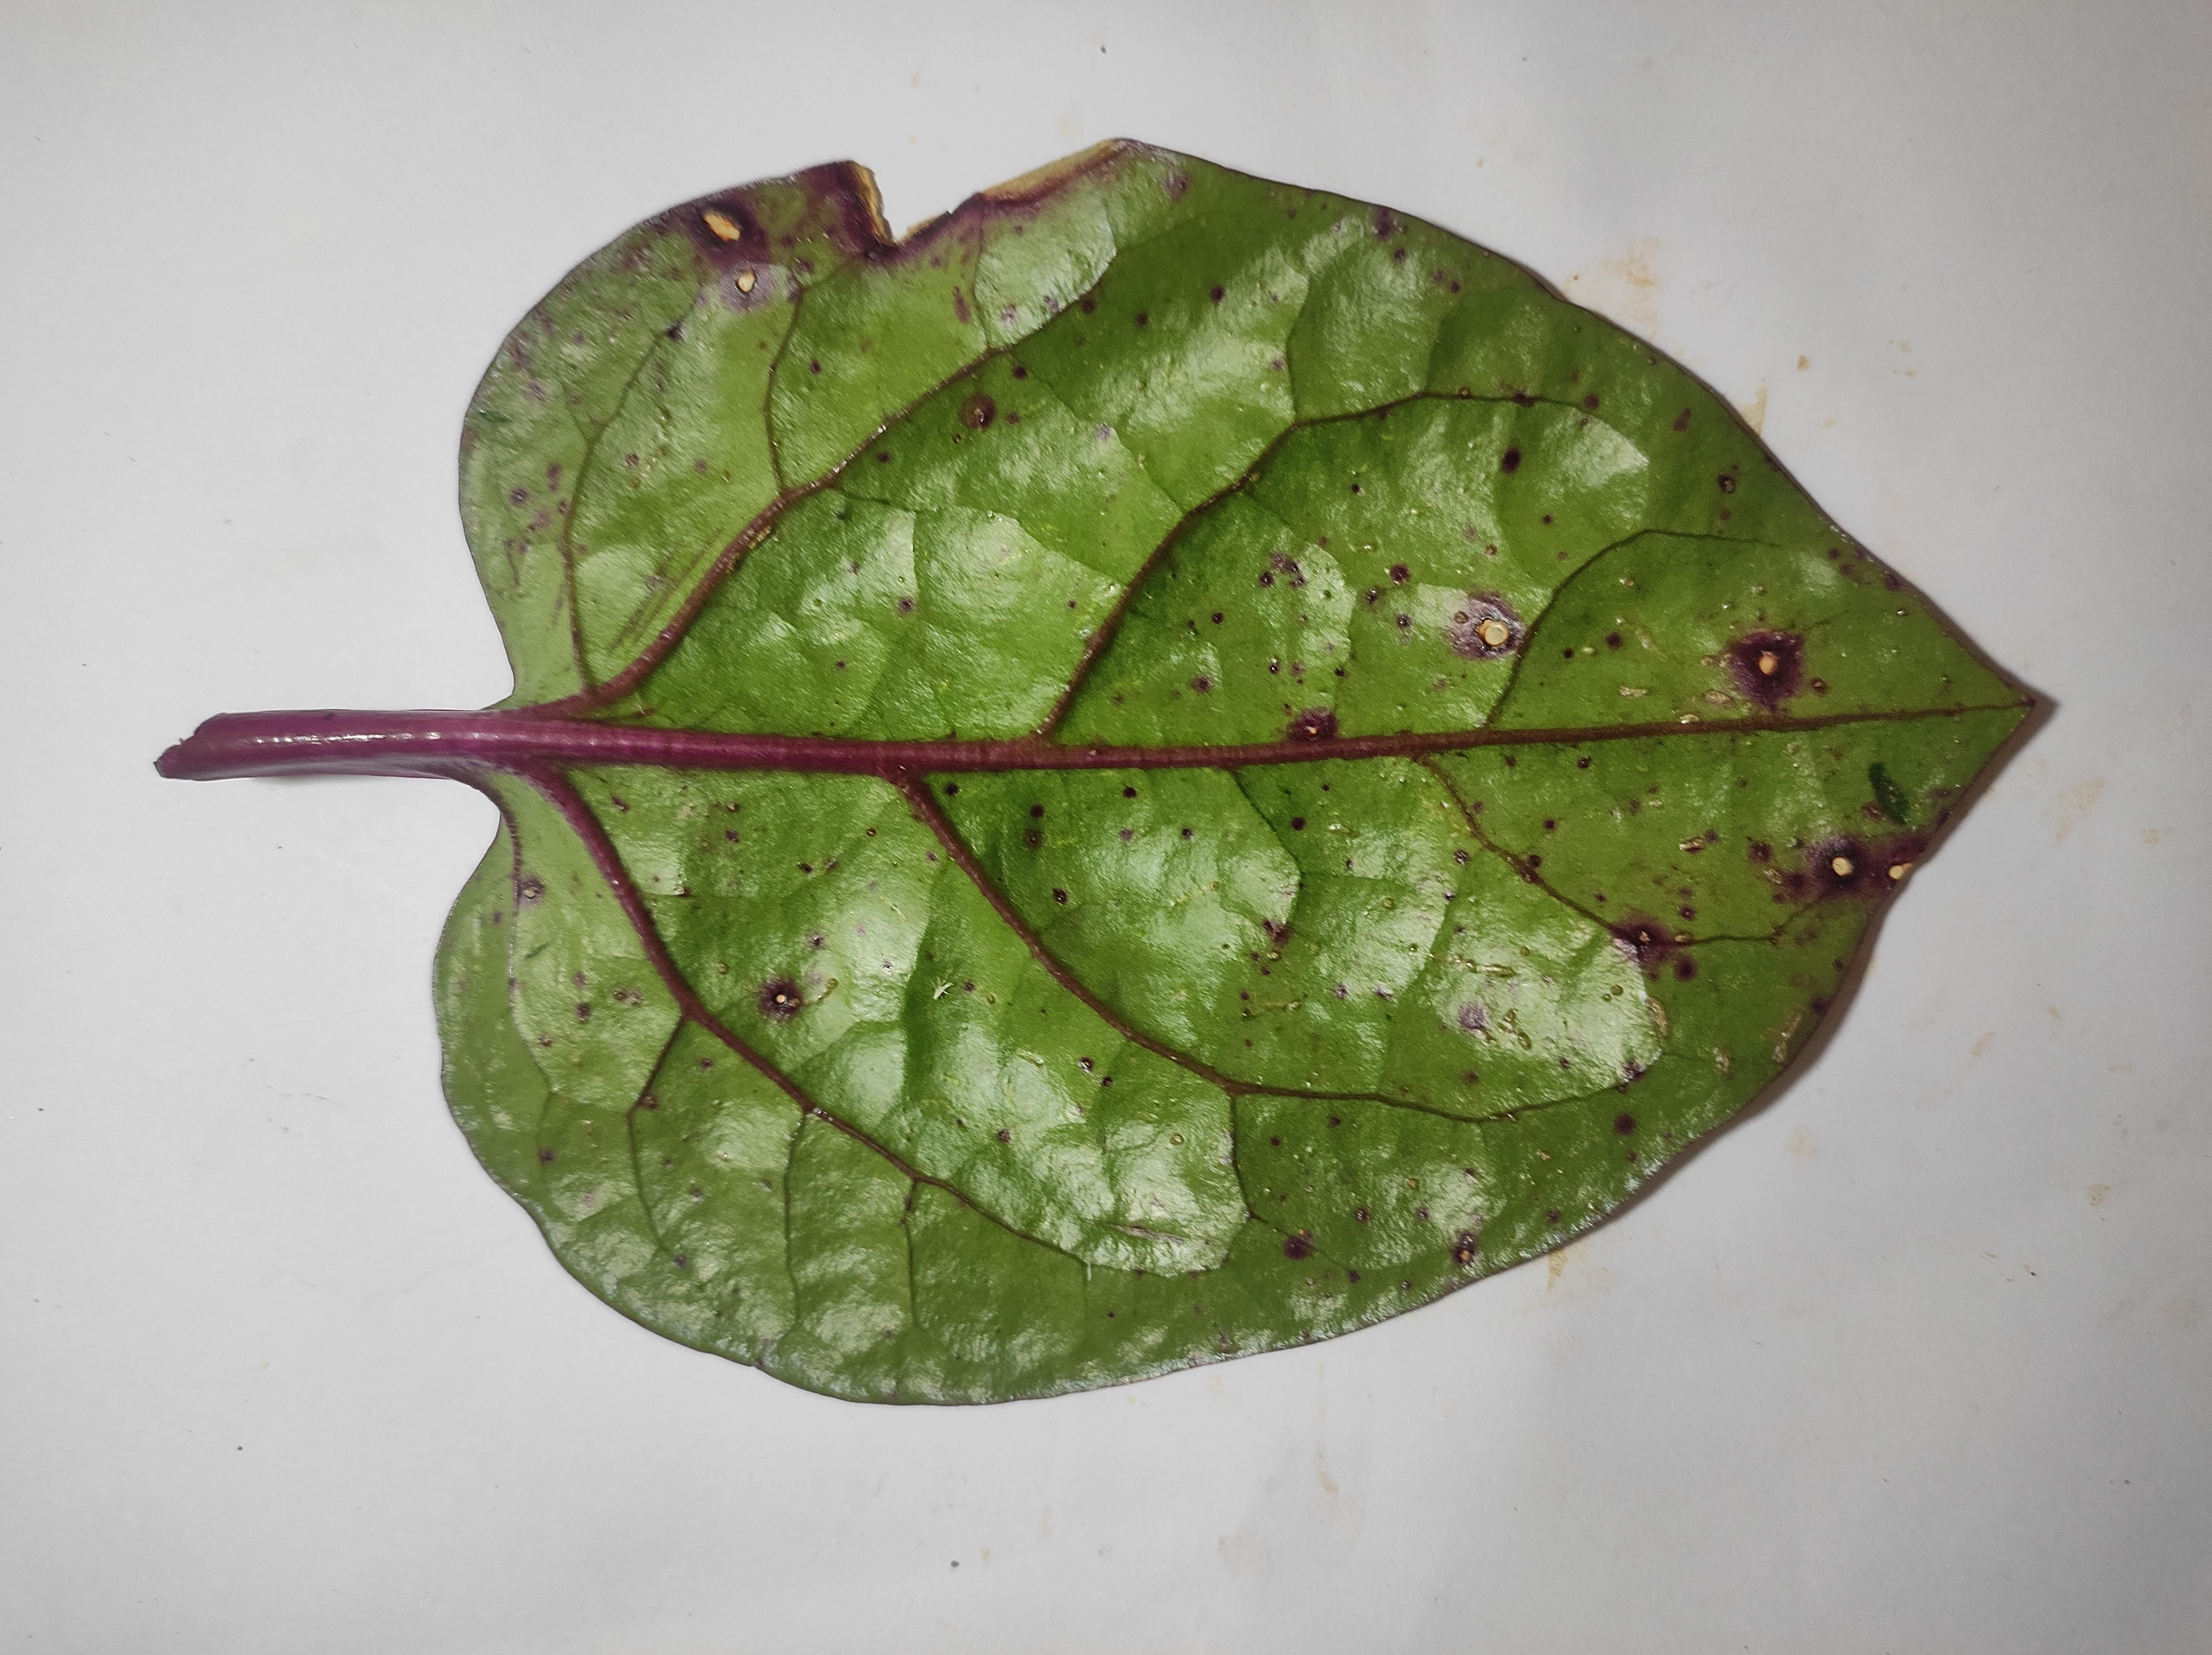
Label: anthracnose_leaf_spot